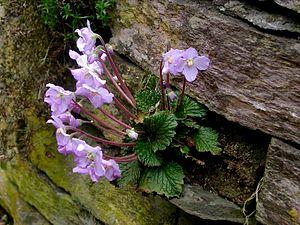
Ramonda nathaliae est une plante à fleurs de la famille des Gesneriaceae. Elle est originaire de Serbie et de Macédoine. Les feuilles ovales mesurent plus ou moins 5 cm de long. Les fleurs sont violettes, lilas ou blanches. Le centre est orange/jaune. Les fleurs mesurent de 3 à 3,5 cm de large. Les fleurs ont quatre ou cinq pétales. Les tiges mesurent de 6 à 8 centimètres de haut.
La ramondie des Pyrénées ou ramonde des Pyrénées est une plante herbacée de la famille des Gesnériacées. C'est une plante endémique du massif pyrénéen.